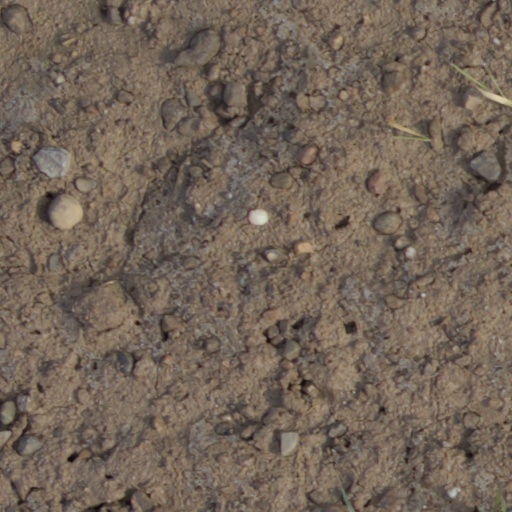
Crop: wheat